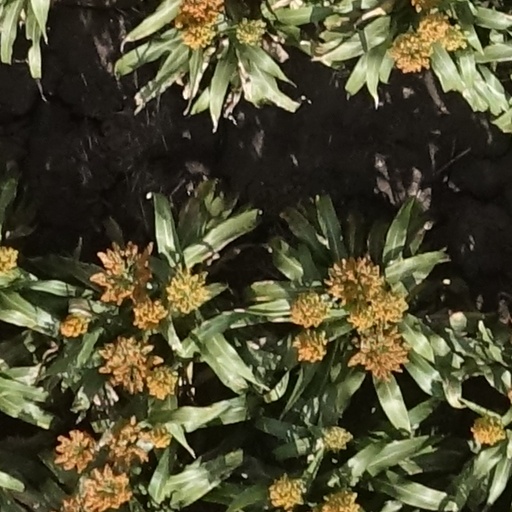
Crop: sorghum